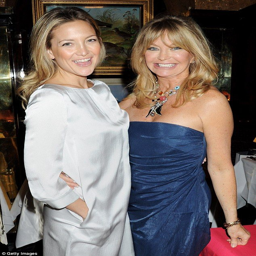
runs in the family : actor and her daughter are often hailed for their natural beauty